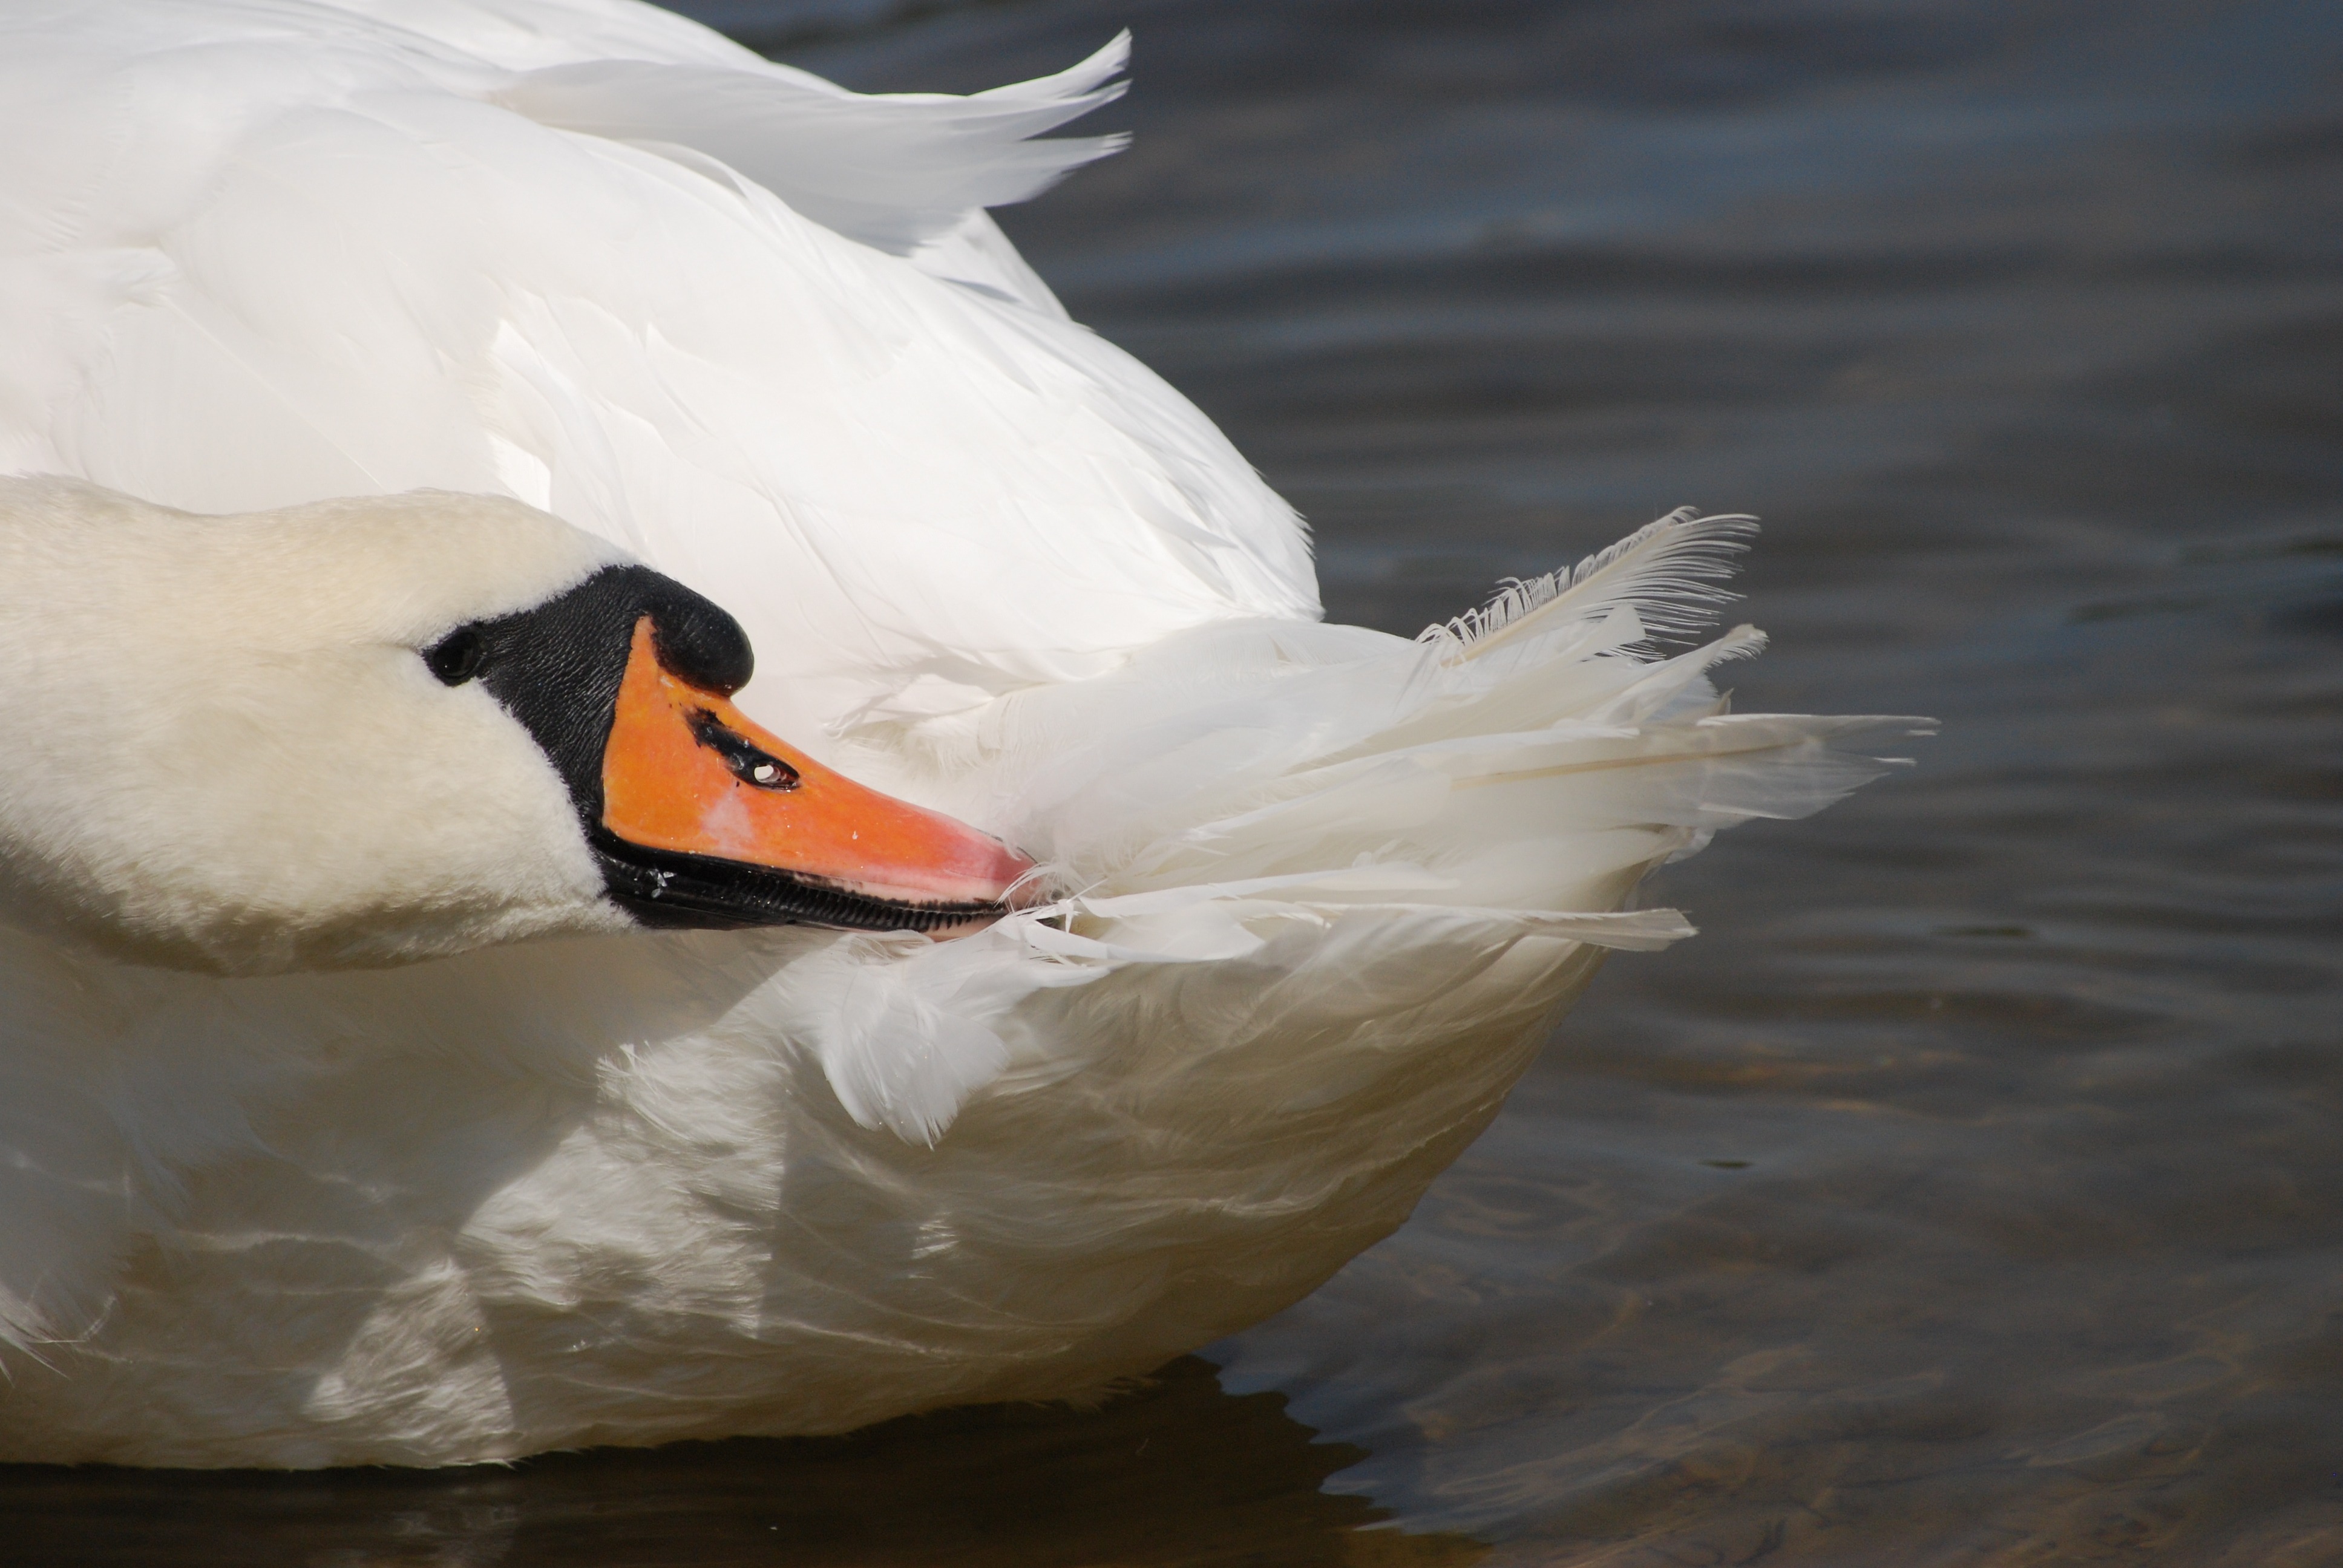
bird, wing, lake, pen, beak, closeup, swan, duck, animals, vertebrate, waterfowl, water bird, the head of the, the nose, ducks geese and swans